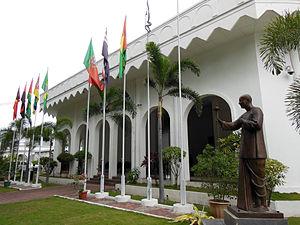
Le Timor oriental est une république parlementaire multipartite, où le président de la République est chef de l'État et le Premier ministre est chef du gouvernement. Le pouvoir exécutif est détenu par le gouvernement tandis que le pouvoir législatif est partagé entre le gouvernement et le Parlement. Le pouvoir judiciaire est indépendant des deux premiers.